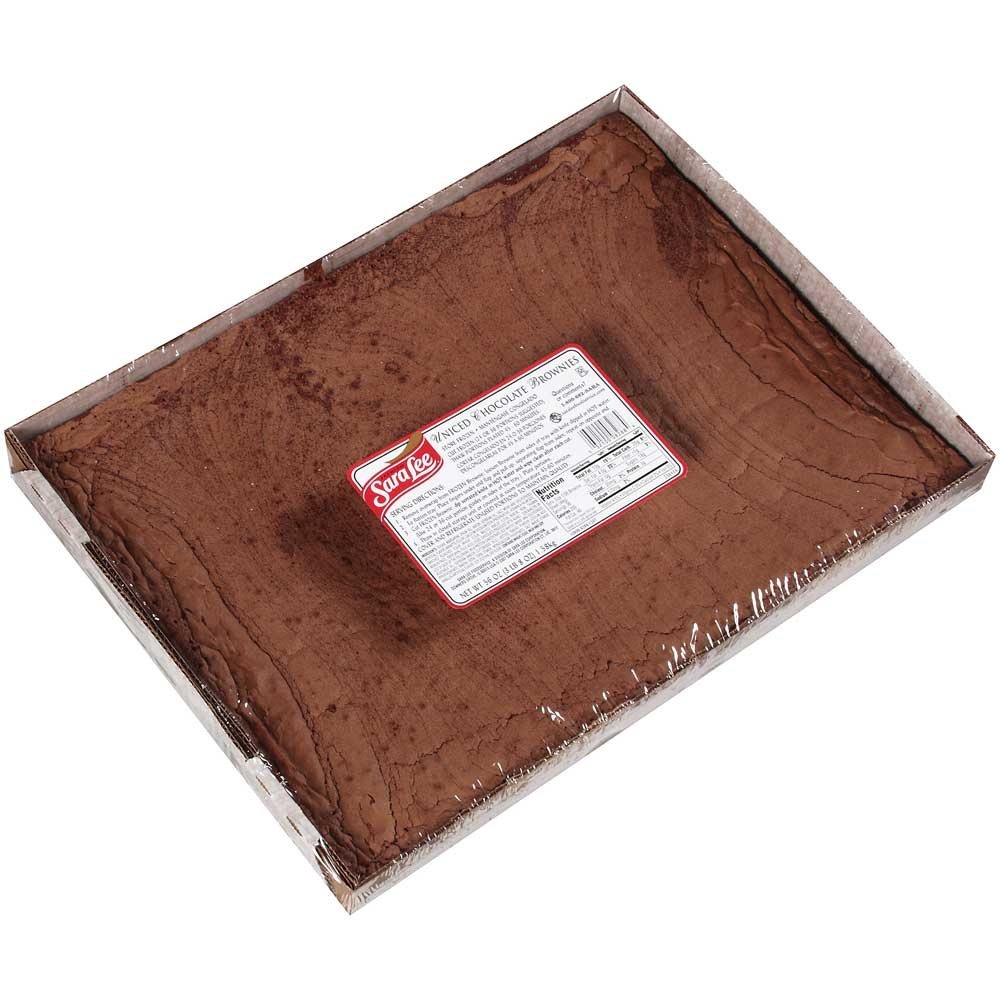
Item Name: Sara Lee Uniced Chocolate Brownie without Nuts, 12 x 16 inch -- 4 per case.
Bullet Point: Ships frozen, CANNOT be cancelled after being processed.
Product Description: Sara Lee Uniced Chocolate Brownie without Nuts, 12 x 16 inch -- 4 per case. Building Blocks offer you go-with-everything versatility and delicious taste to make exceeding patron expectations easy. Just add your own fillings, toppings or decorations and serve up success!
Value: 4.0
Unit: Count

Price: 150.42